Louise Lester

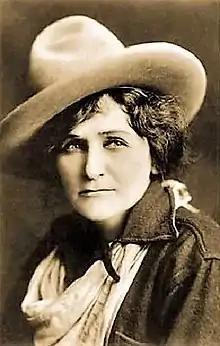

Louise Lester (August 8, 1867 – November 18, 1952) was an American silent film actress. She was the first female star of Western films.